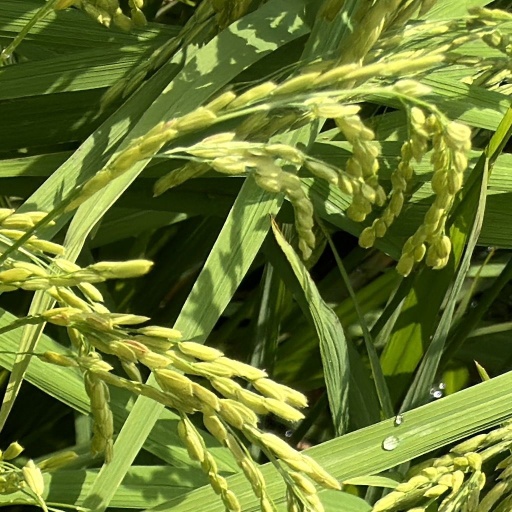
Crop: rice